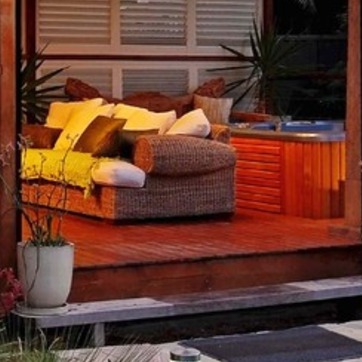
Material: other